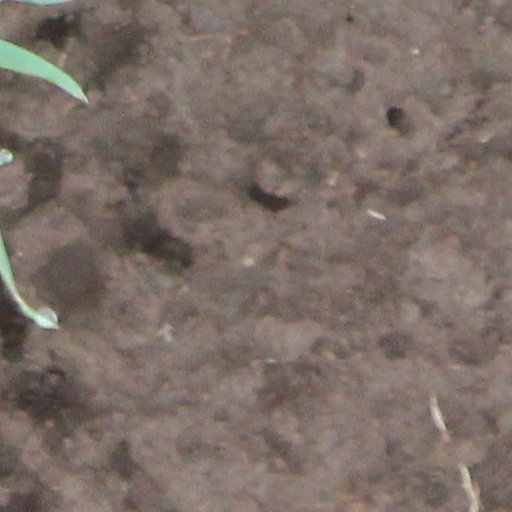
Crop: wheat